Searsport Historic District

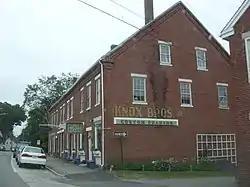

The Searsport Historic District encompasses a collection of well-preserved mid-to-late 19th-century commercial buildings in the center of Searsport, Maine. They represent the community's peak period of prosperity, when it was a leading shipping and shipbuilding center. The district was listed on the National Register of Historic Places in 1979.